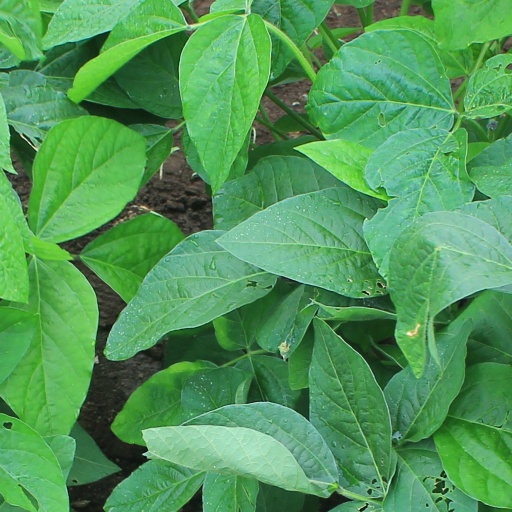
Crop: soybean